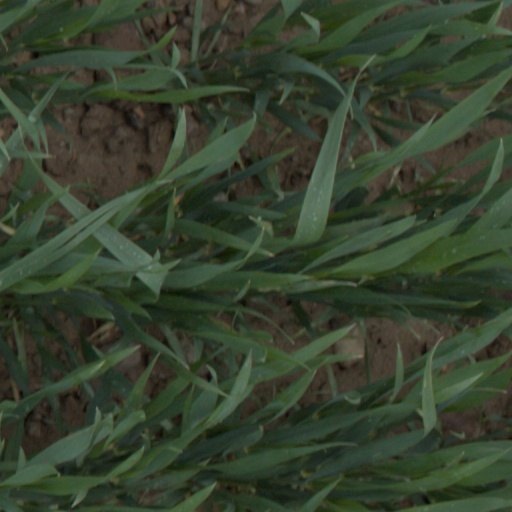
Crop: wheat